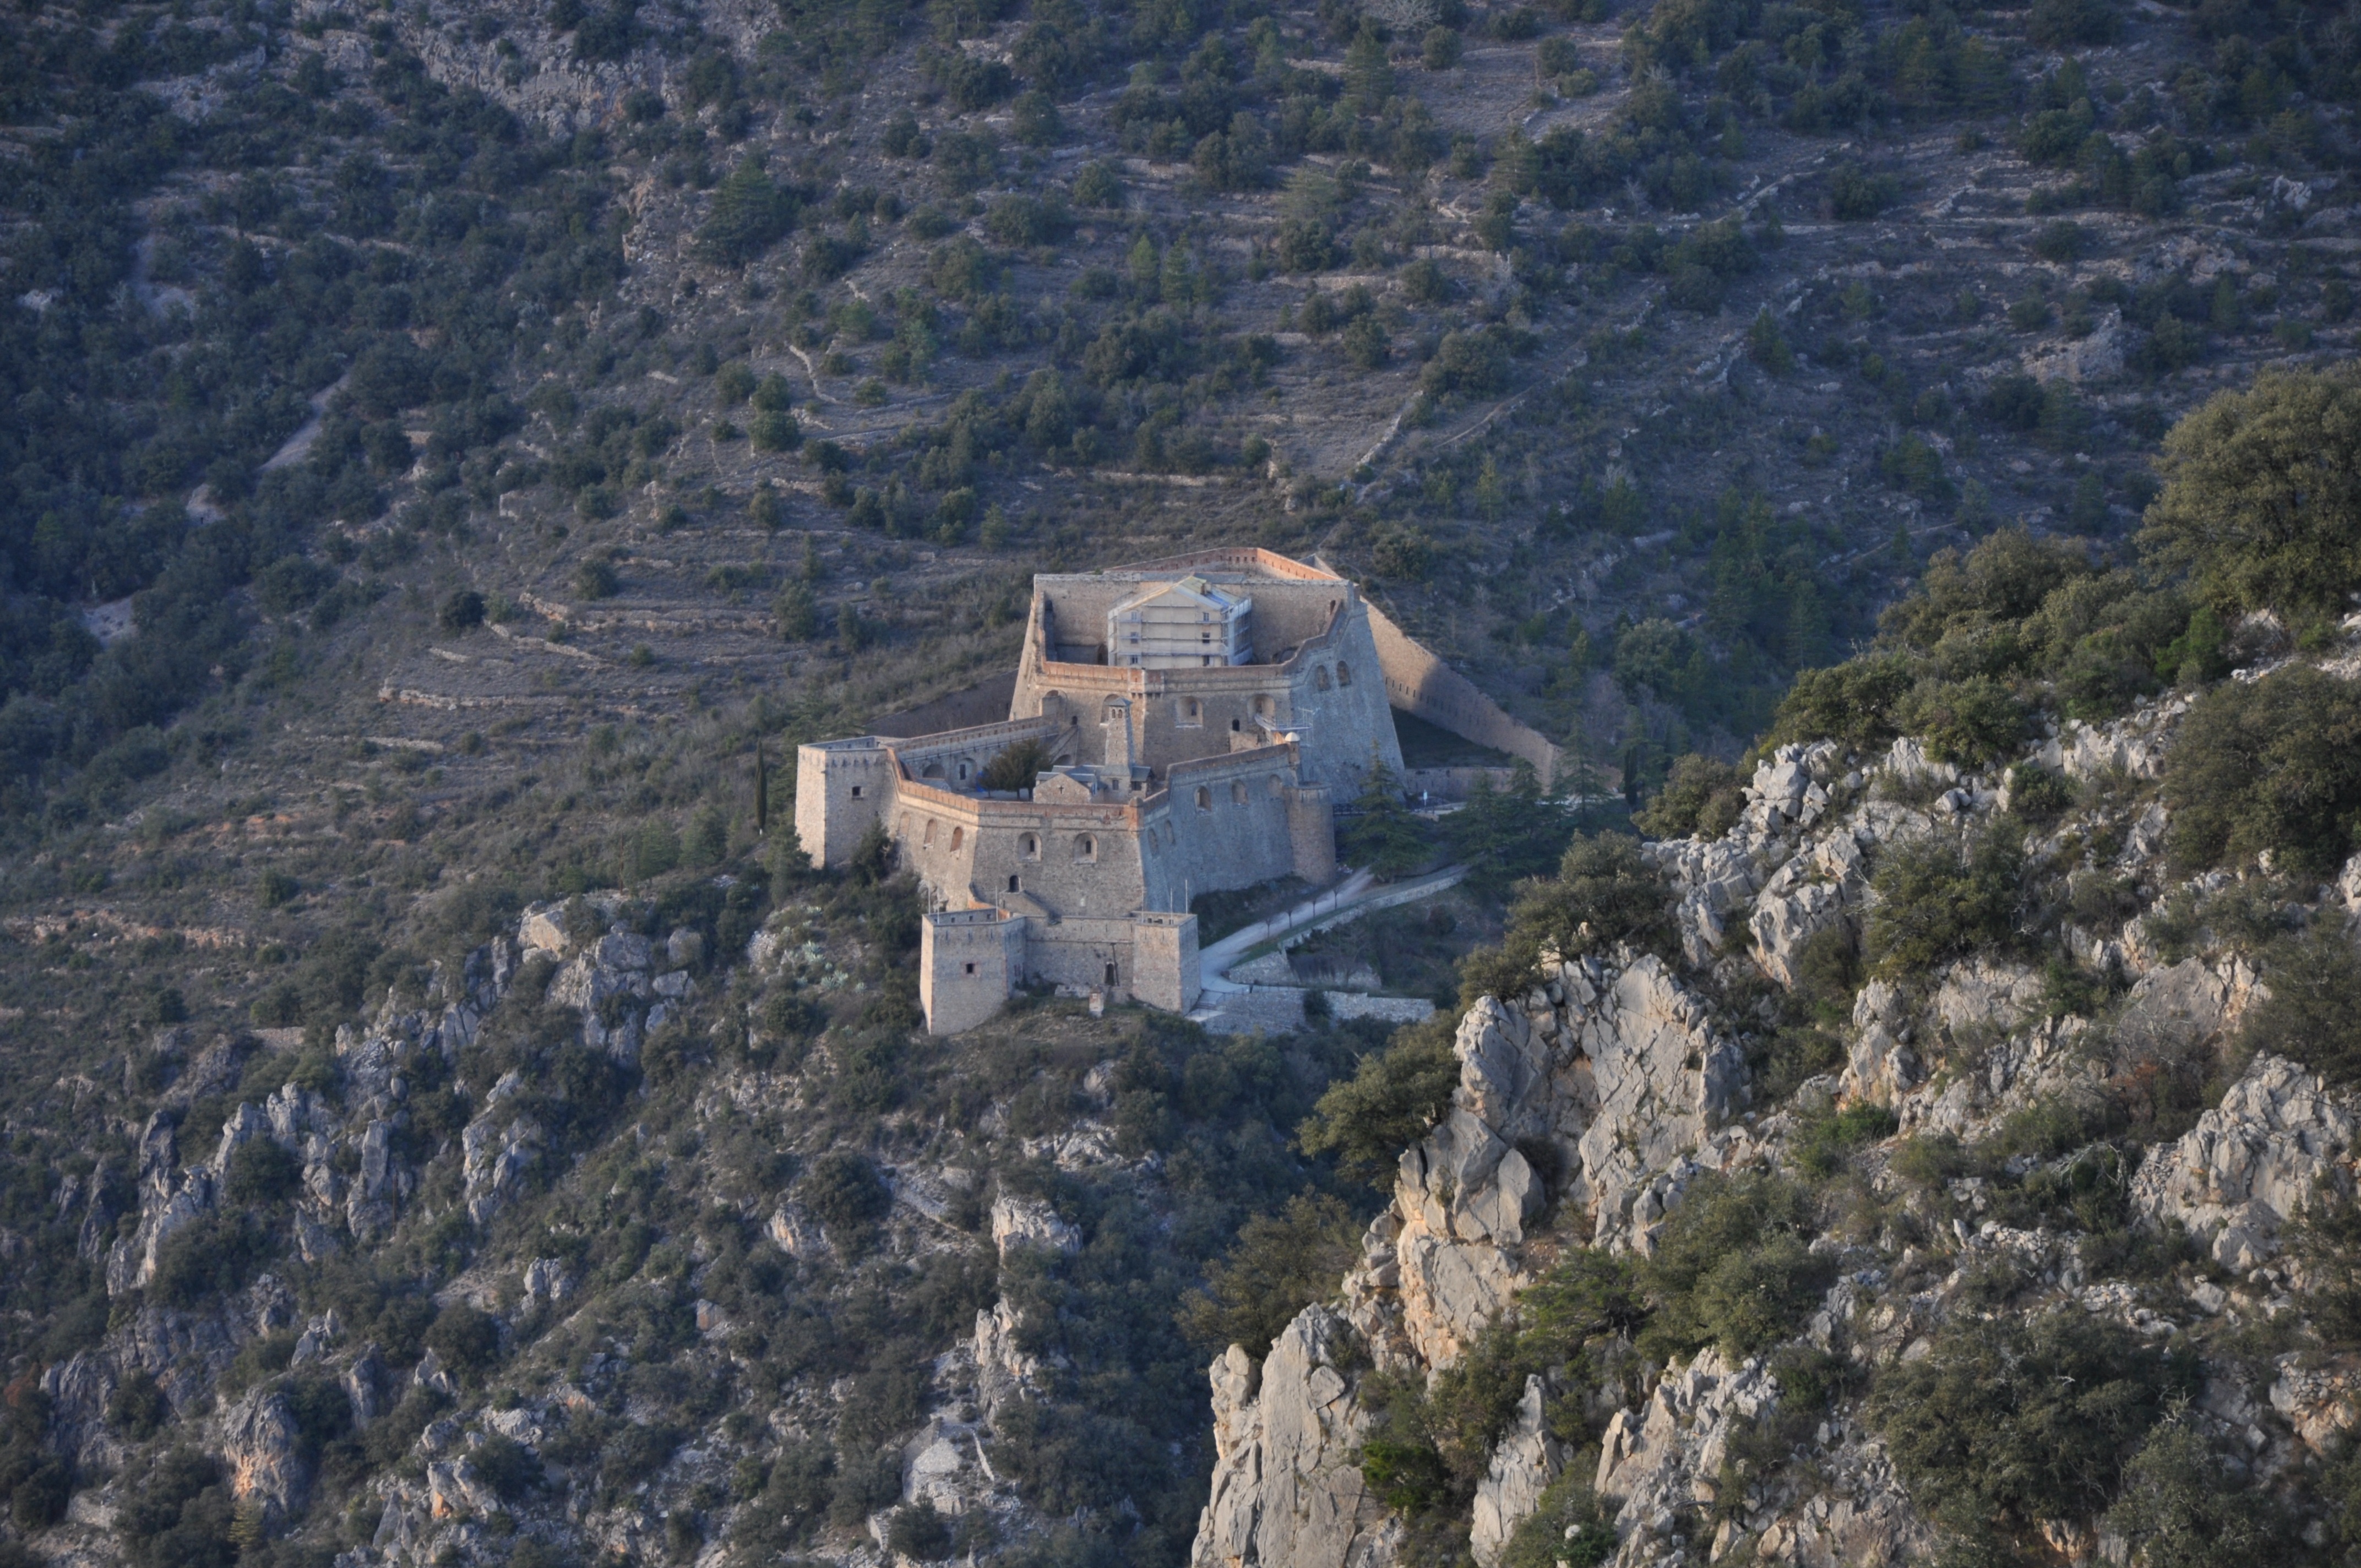
landscape, rock, mountain, hill, mountain range, cliff, castle, fortification, terrain, summit, alps, ruins, monastery, plateau, pyrenees, aerial photography, eastern pyrenees, fort liberia, mountainous landforms